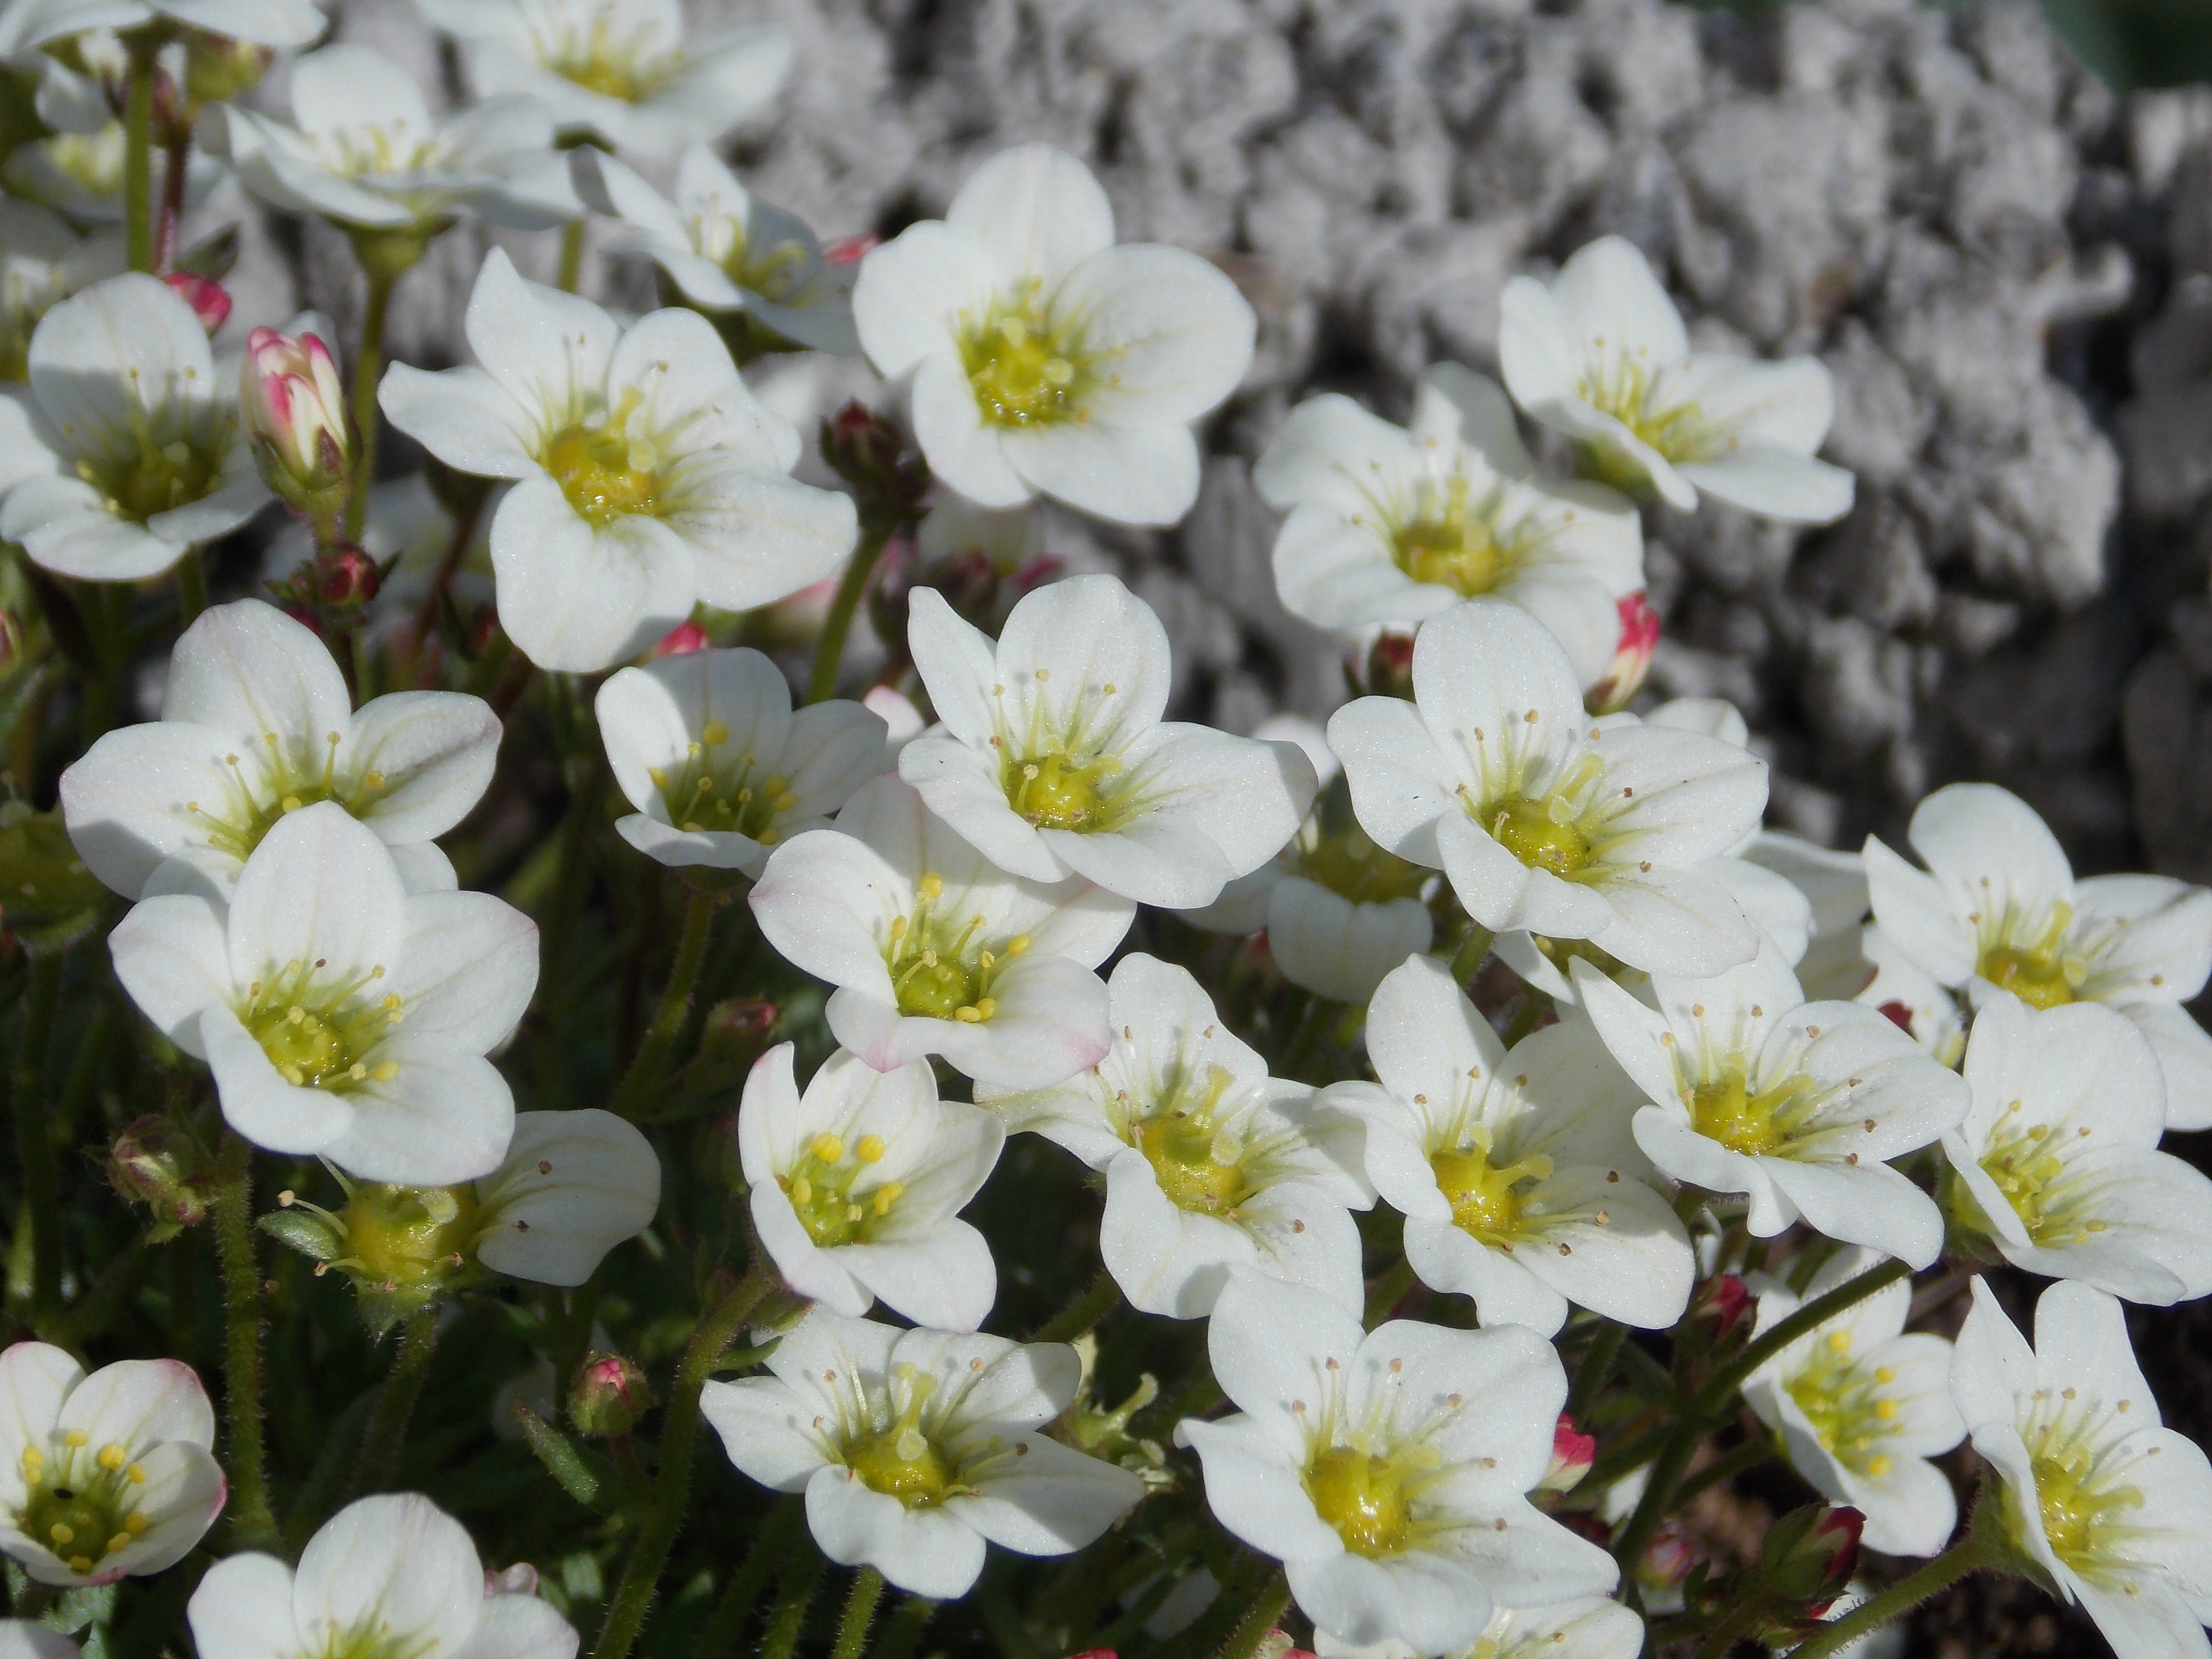
blossom, plant, sun, flower, spring, botany, flora, wildflower, beautiful, flowering plant, burnet rose, land plant